Describe the emotion expressed in this image:  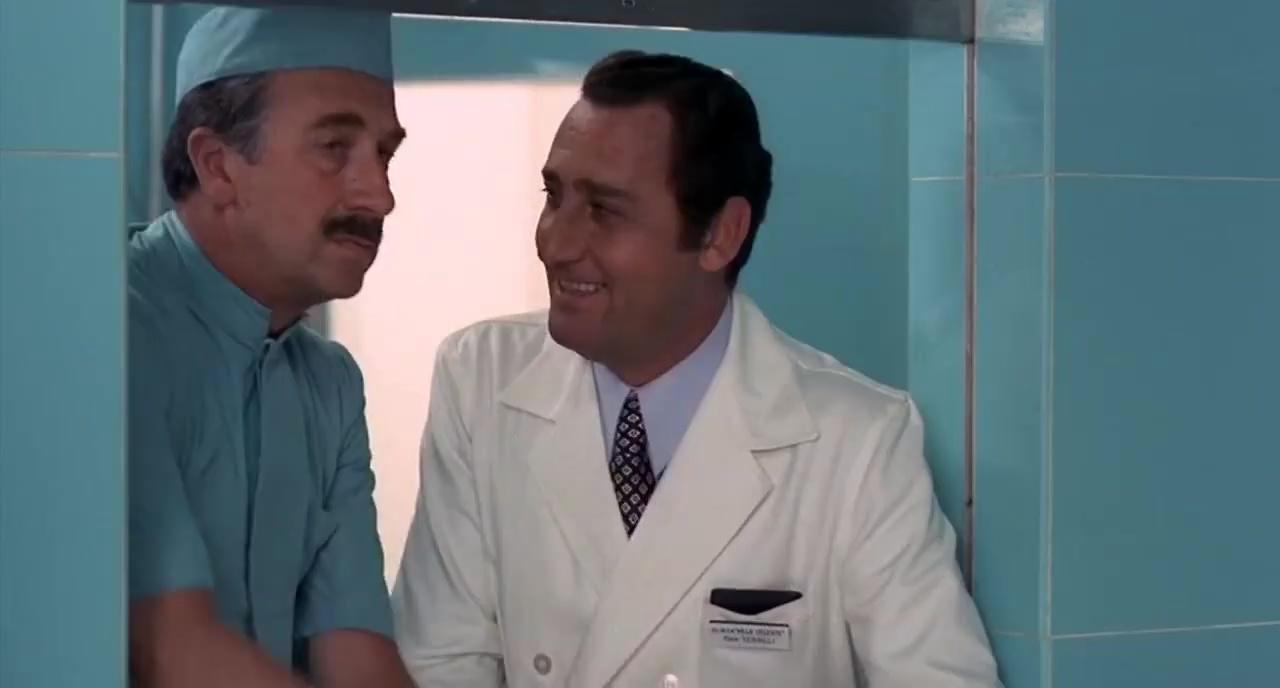
This person displays Pain, valence and arousal with low intensity.